Answer in natural language. Which object is closer to sofa, Television or blue modern tv stand? Choose between the following options: blue modern tv stand or Television
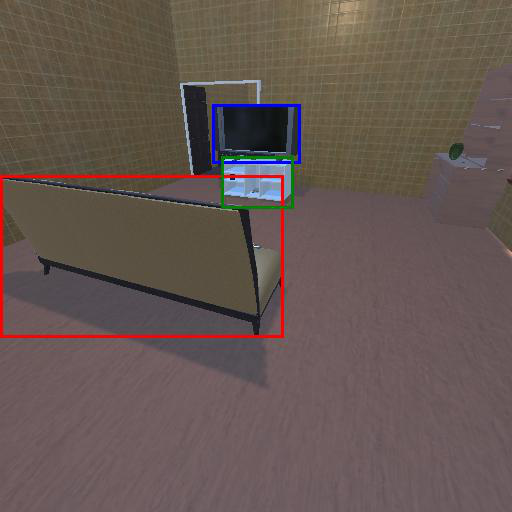
<answer>blue modern tv stand</answer>